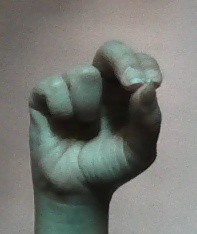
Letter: gaaf